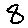
Label: 8